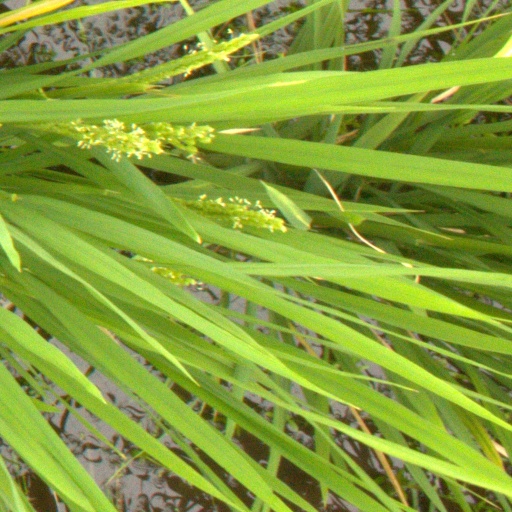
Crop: rice